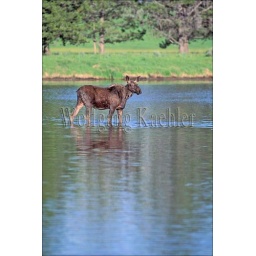
Usa, idaho, targhee national forest, harryman state park, henry's fork, moose cow feeding in river